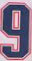
Number: 9